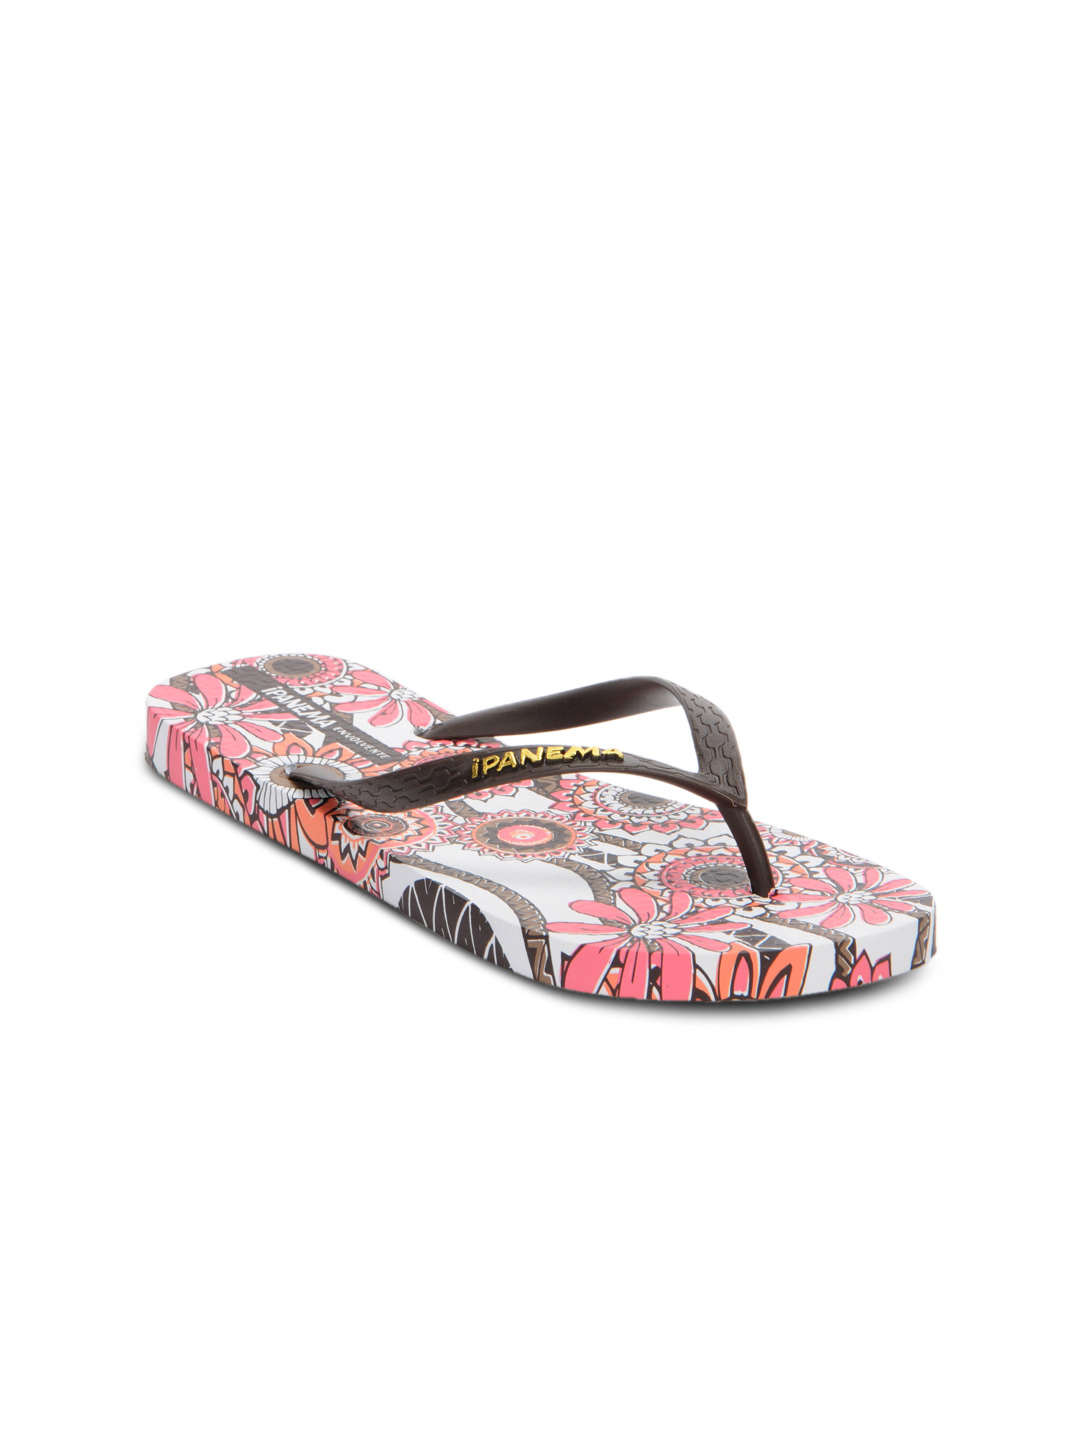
iPanema Women Brown Flip Flops
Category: Footwear / Flip Flops / Flip Flops
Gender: Women
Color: Brown
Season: Winter 2012
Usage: Casual